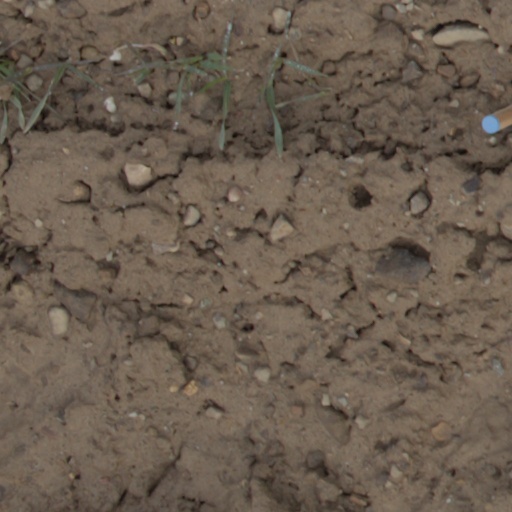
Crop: wheat